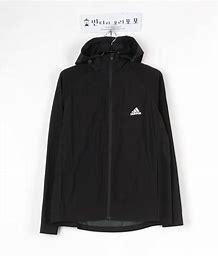
Brand: adidas
Model: 100